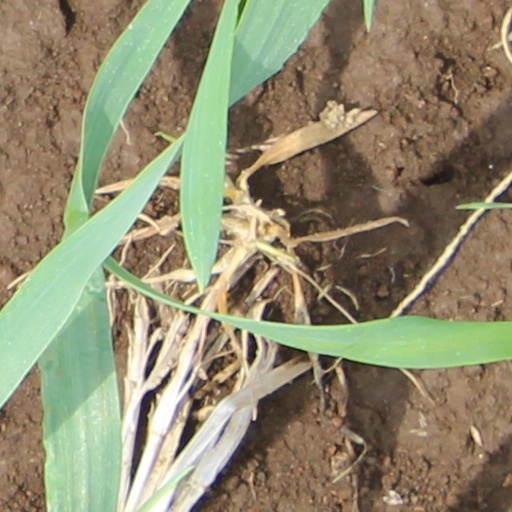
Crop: wheat